Zazie dans le Métro

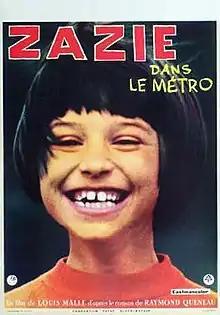
Theatrical release poster

(translated as Zazie in the Metro and sometimes called Zazie) is a 1960 French surrealist slapstick comedy film directed by Louis Malle, based on the 1959 novel of the same name by Raymond Queneau. Frequently surreal, and full of visual and verbal jokes, the plot follows a group of protean characters around a crowded Paris during a Métro strike.